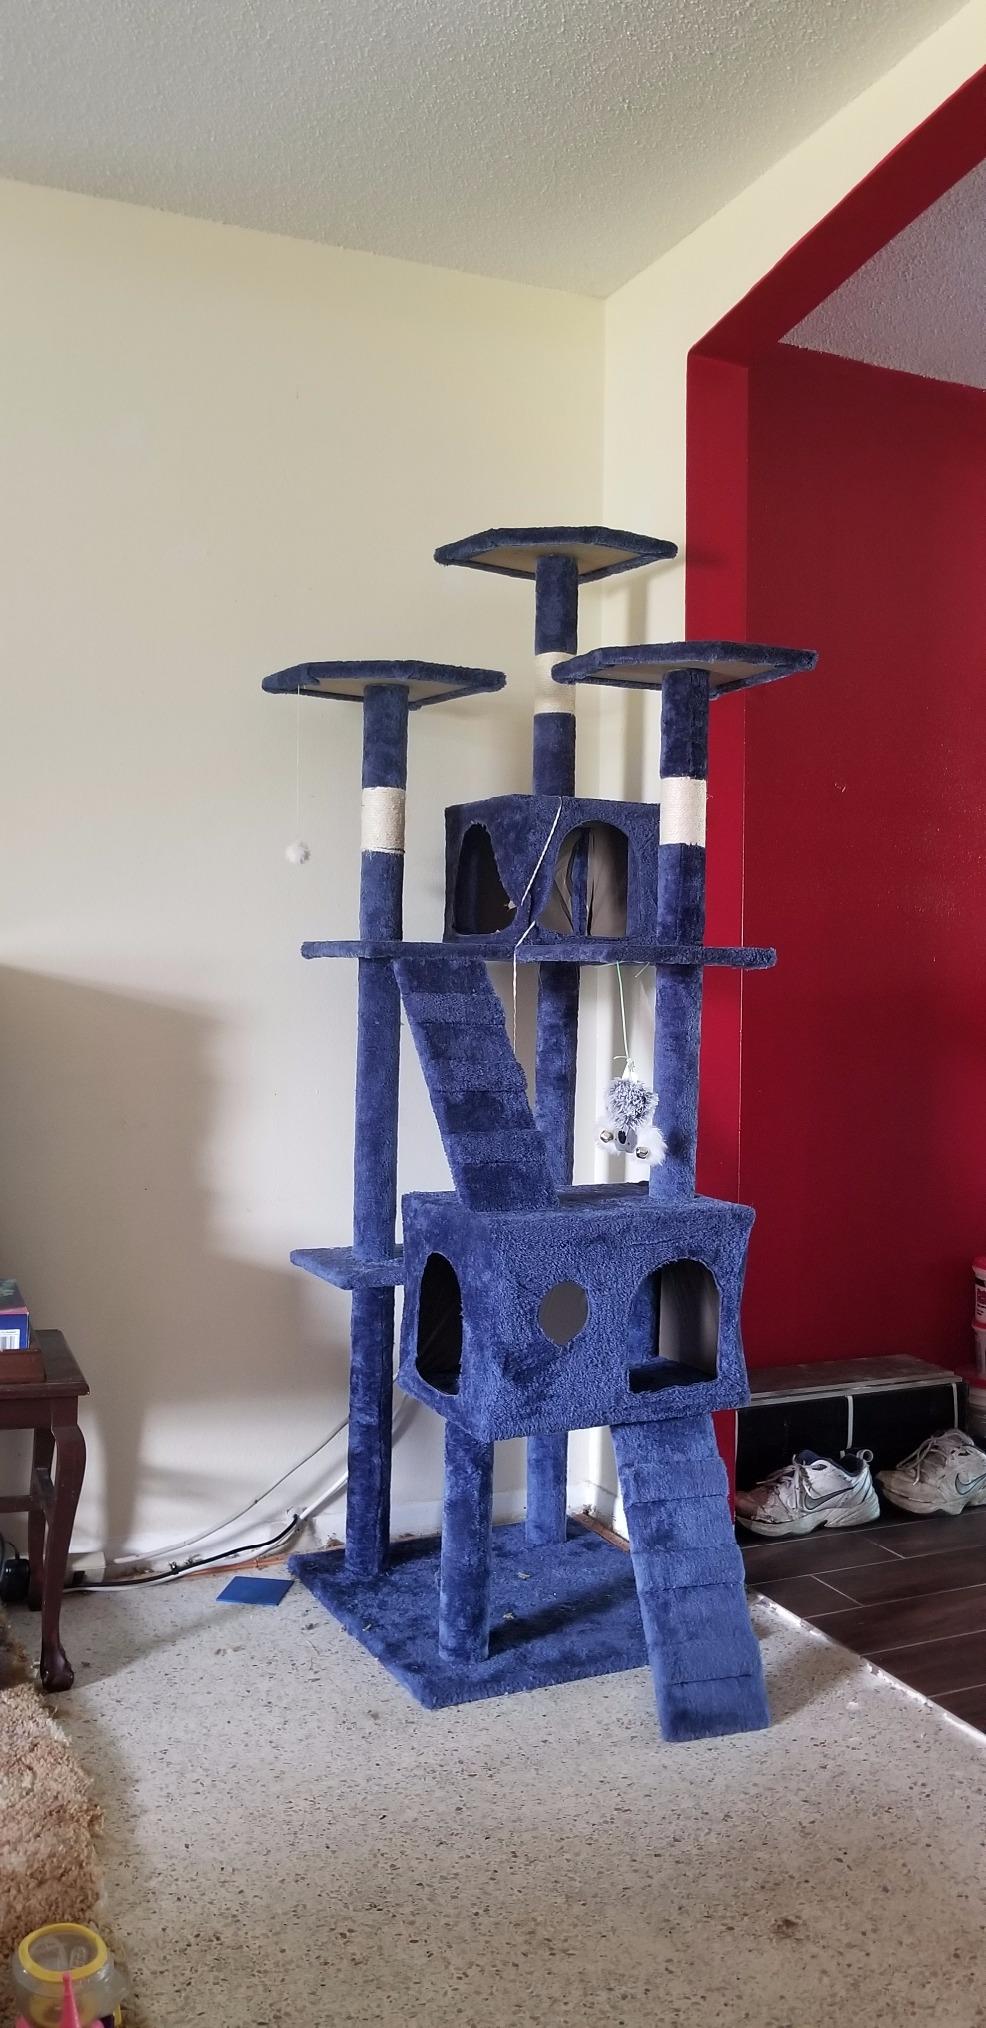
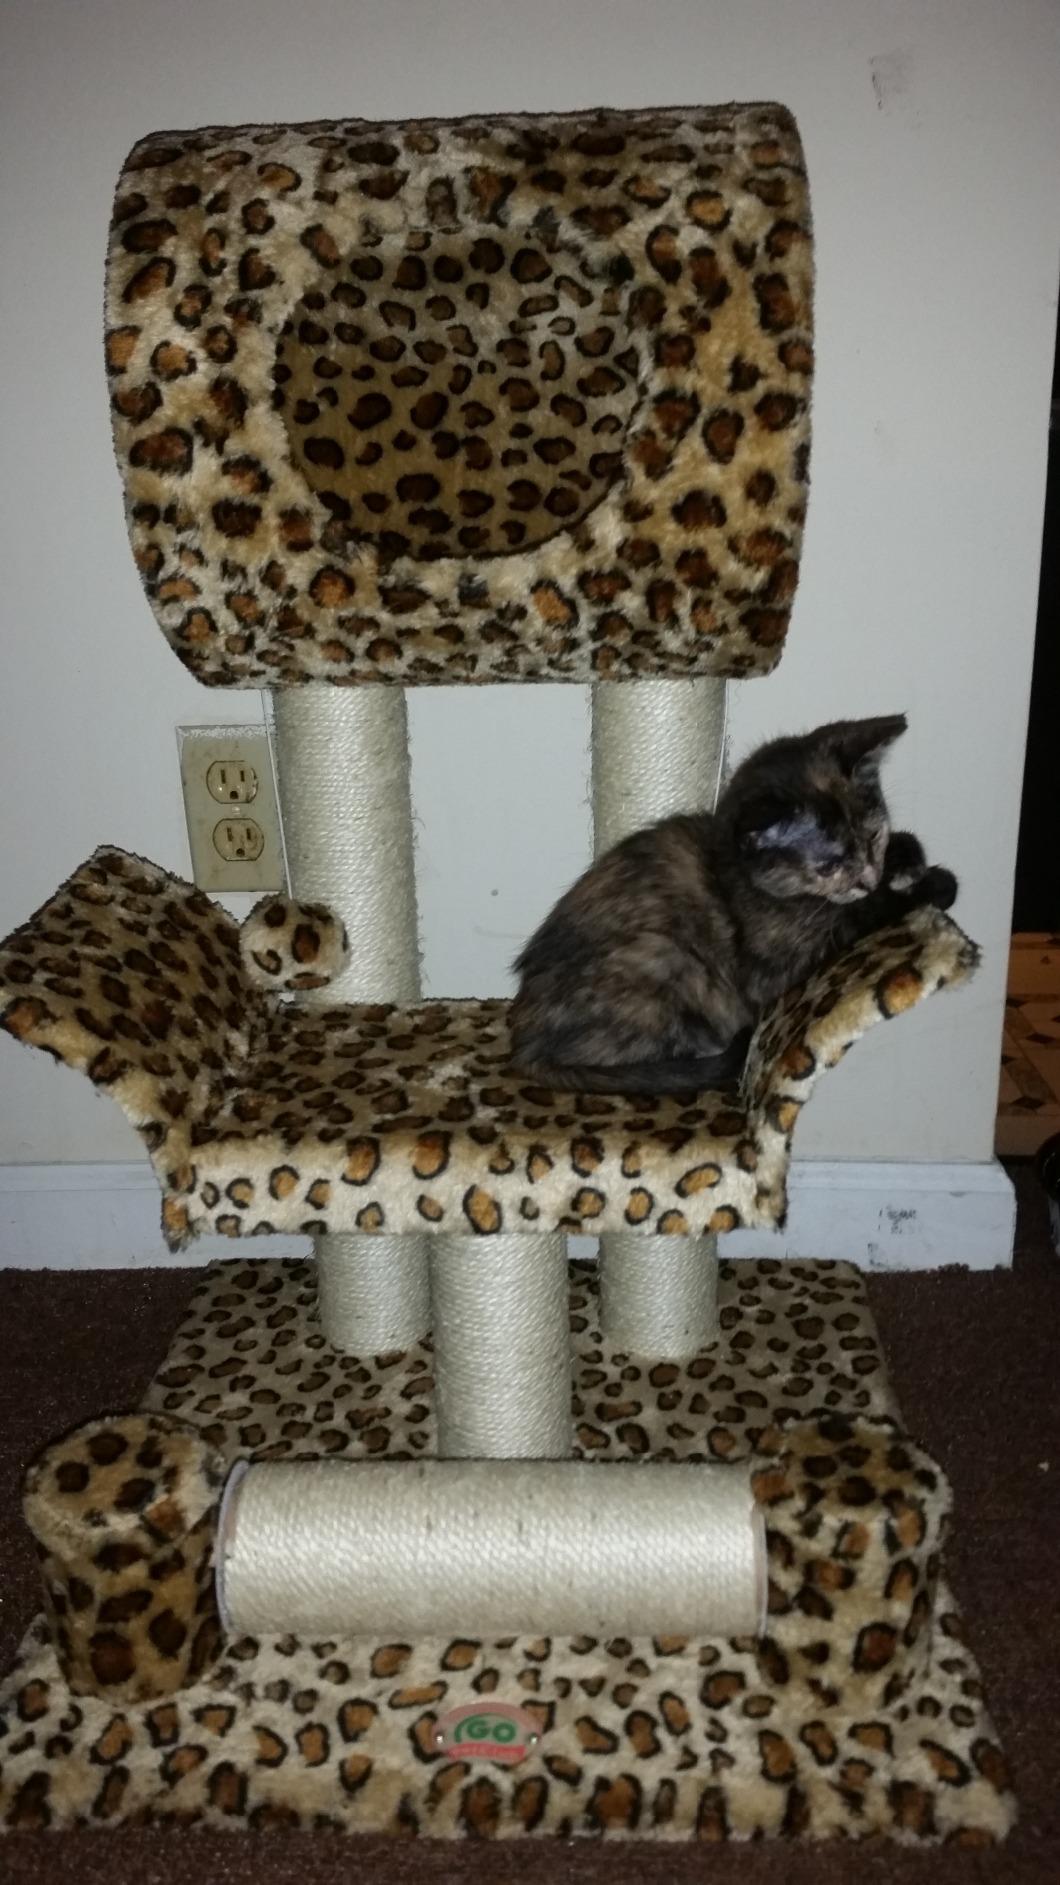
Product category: items_cat tree
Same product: no